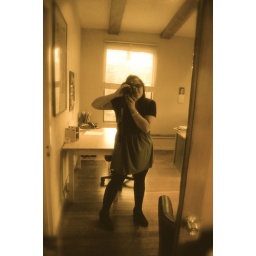
alice in wonderland warped mirror door